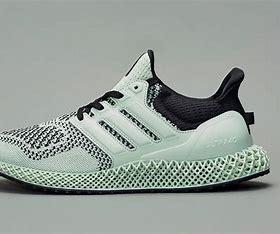
Brand: Adidas
Model: 4D